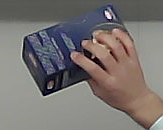
Product: barilla_lasagne